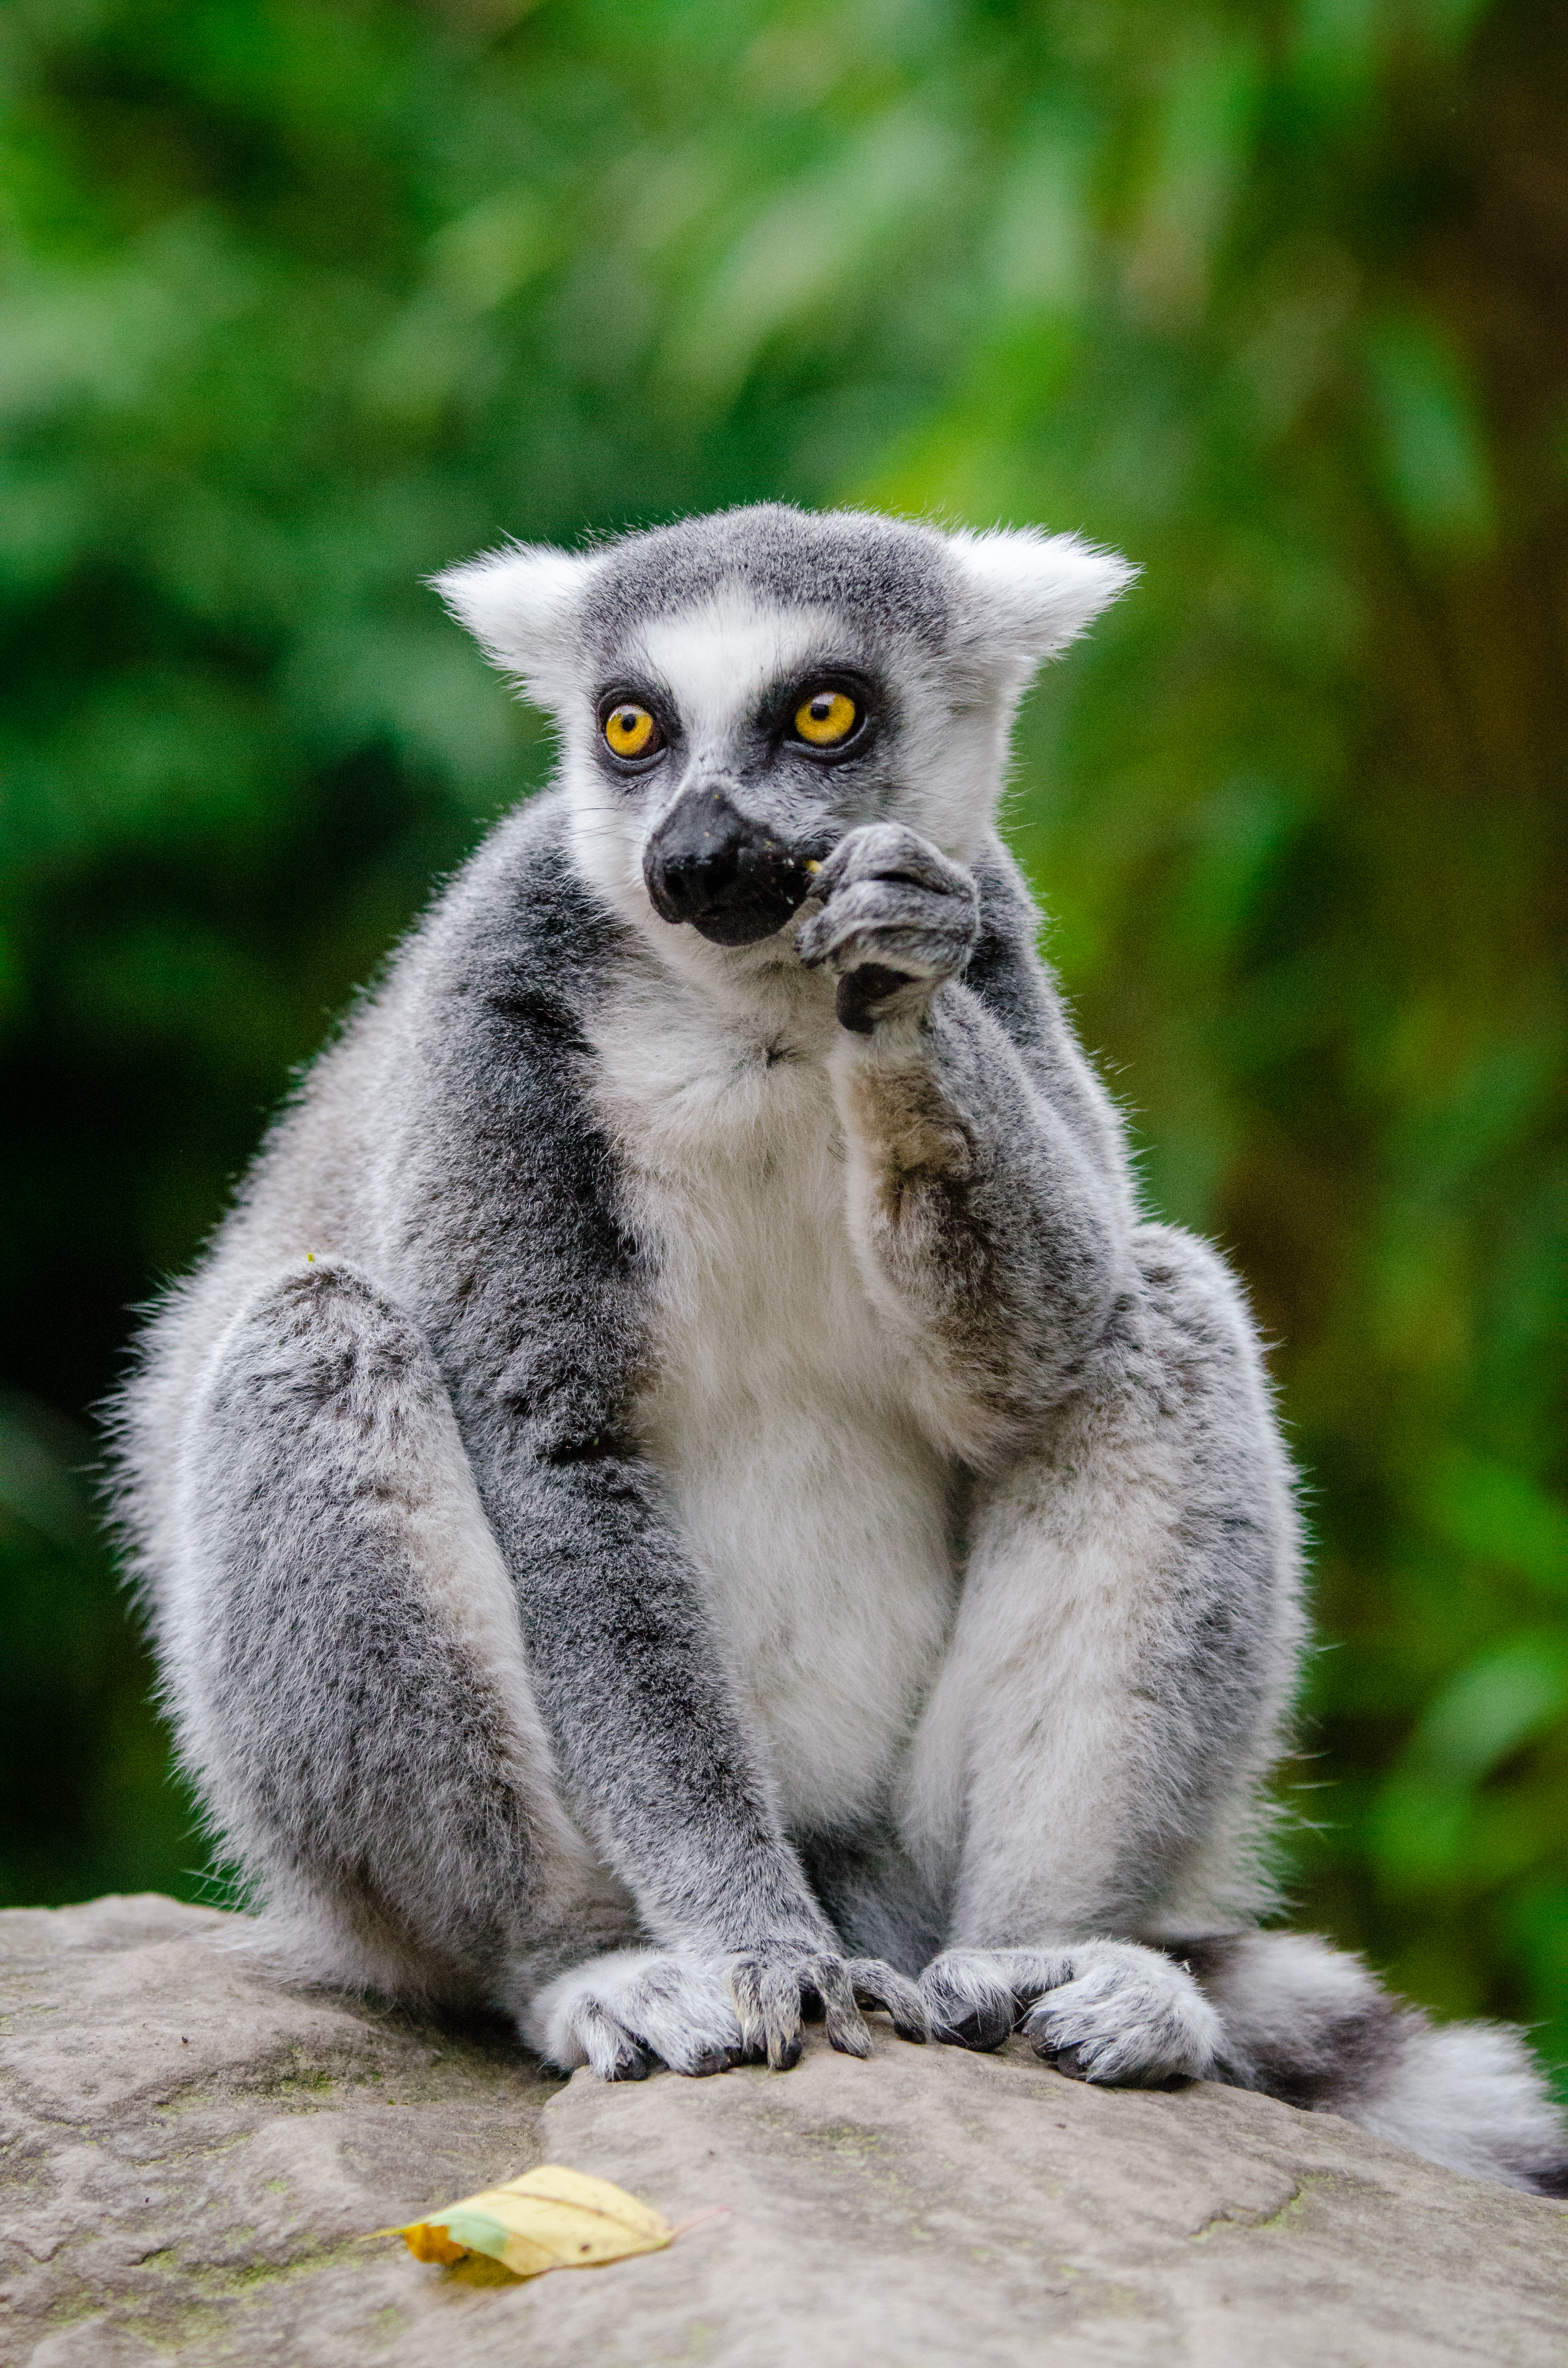
wildlife, mammal, fauna, primate, vertebrate, lemur, macaque